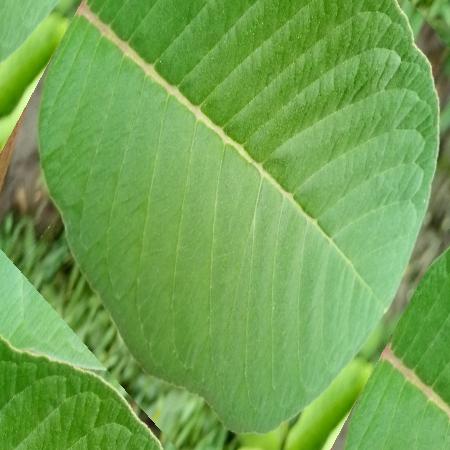
Label: Disease Free